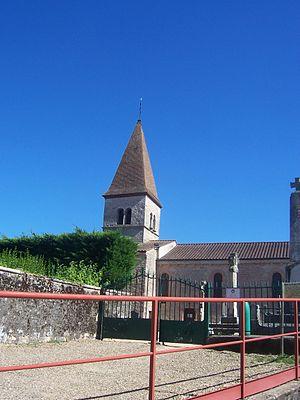
Eglise d'Huilly-sur-Seille
Huilly-sur-Seille est une commune française située dans le département de Saône-et-Loire en région Bourgogne-Franche-Comté.